Harz Nature Park

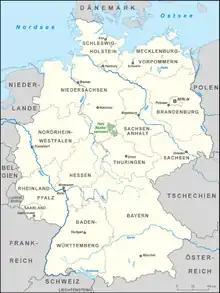
Location of the Harz Nature Park (Lower Saxony)

The Harz (Lower Saxony) Nature Park or just Harz Nature Park lies in the districts of Goslar and Göttingen (in the area of the former Osterode am Harz district) in South Lower Saxony. The nature park in the Harz Mountains was founded in 1960 and is covers an area of around 790 km. It is run by the Harz Regional Association.